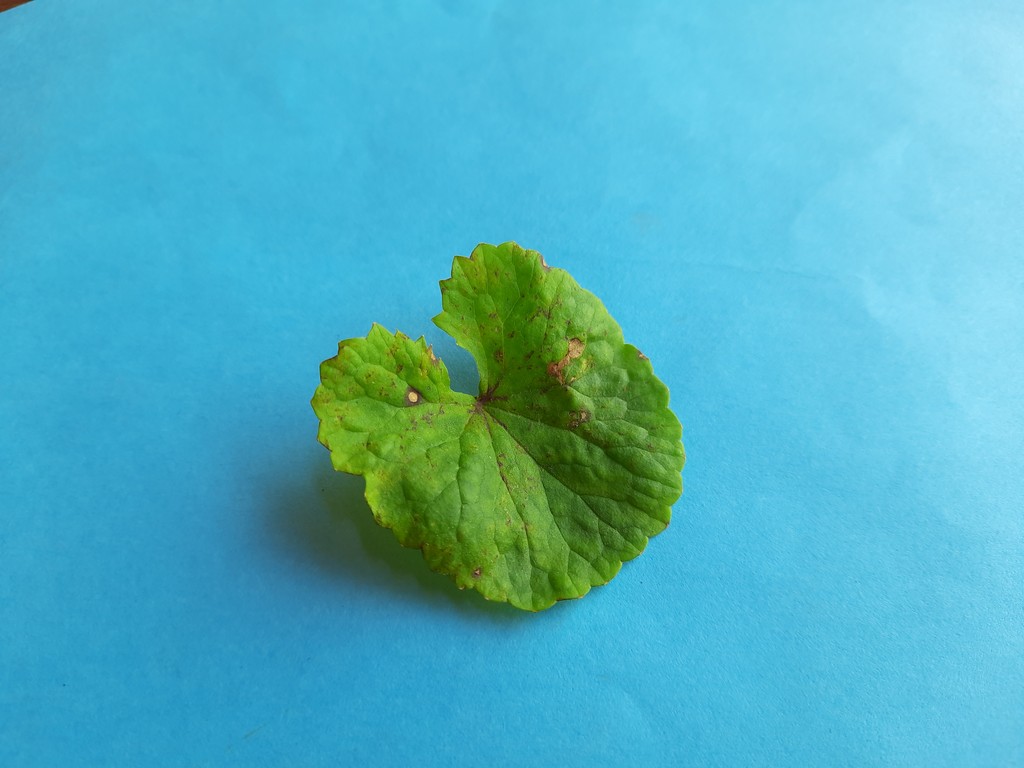
Label: Unhealthy